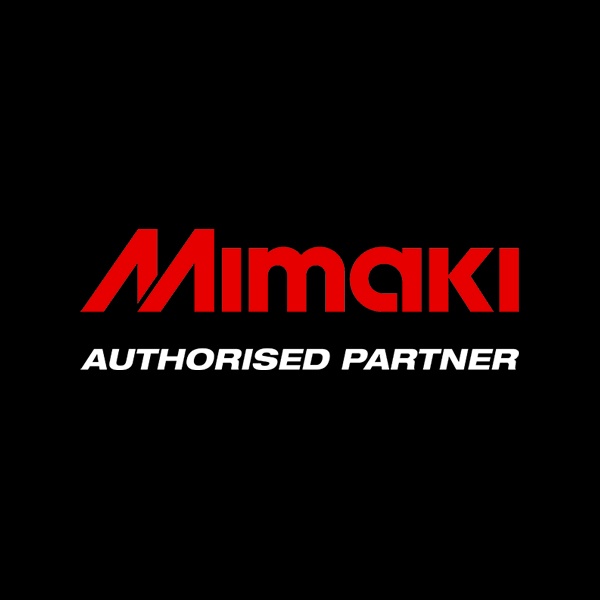
FINE MESHES FILTER KIT - SPA-0286
Mimaki Printers: UJV55-320
Brand: Mimaki
Category: Electronics > Print, Copy, Scan & Fax > Printer, Copier & Fax Machine Accessories > Printer Consumables > Printer Filters > Fume Printer Filters